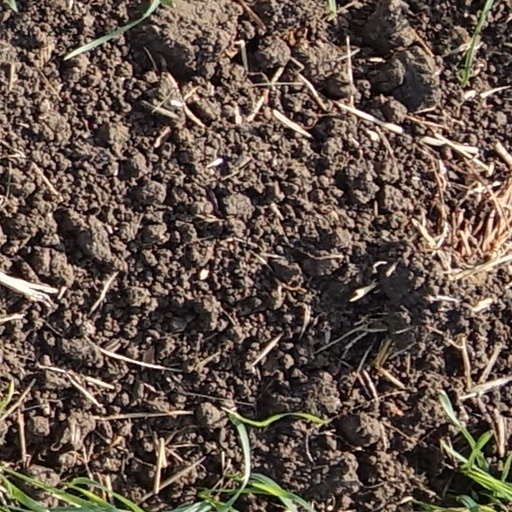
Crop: wheat